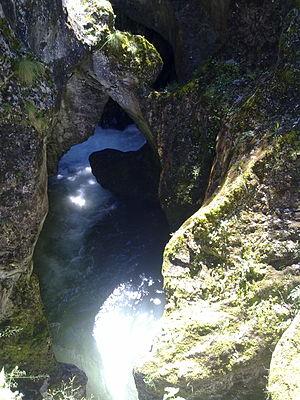
l'entrée de la gorge du Diable sur la route de Trigrad en Bulgarie.
Diavolskoto Geurlo est une grotte localisée dans une vallée très escarpée des Rhodopes avant la ville de Trigrad. Son nom lui vient de la forme de l'entrée qui évoque une tête. La chute d'eau en serait la gorge.